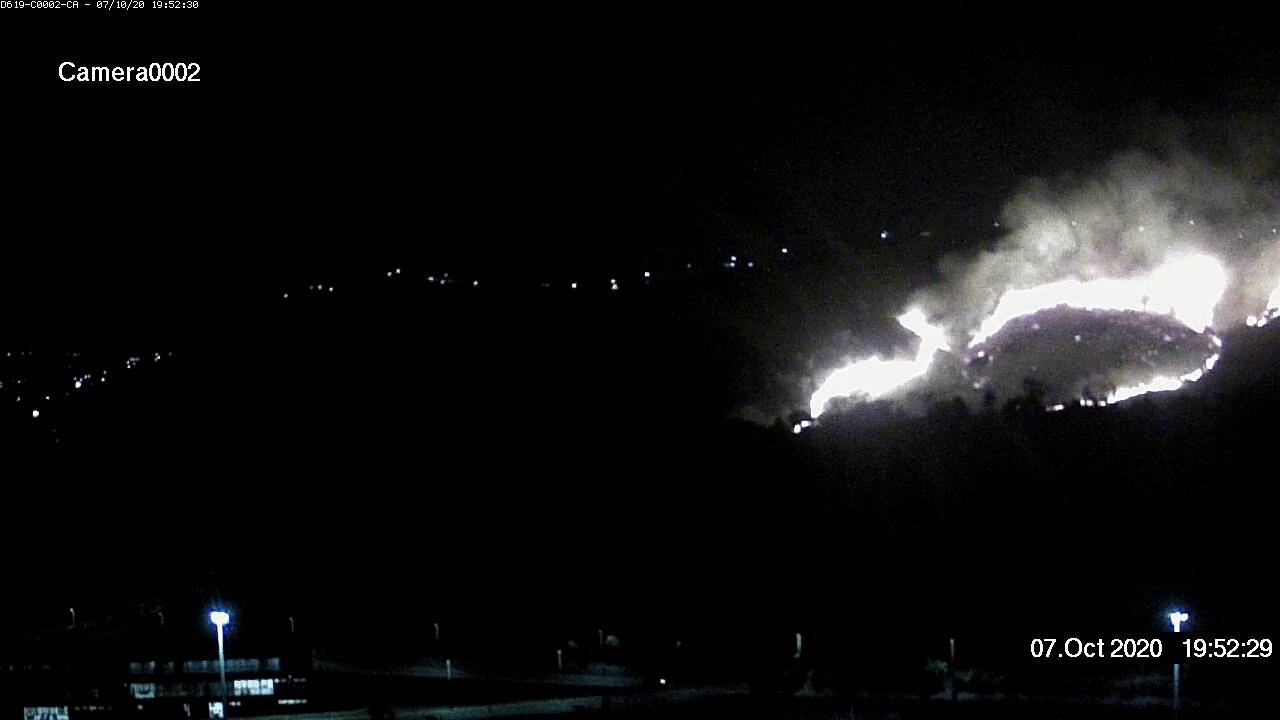
Fire: yes
Smoke: yes